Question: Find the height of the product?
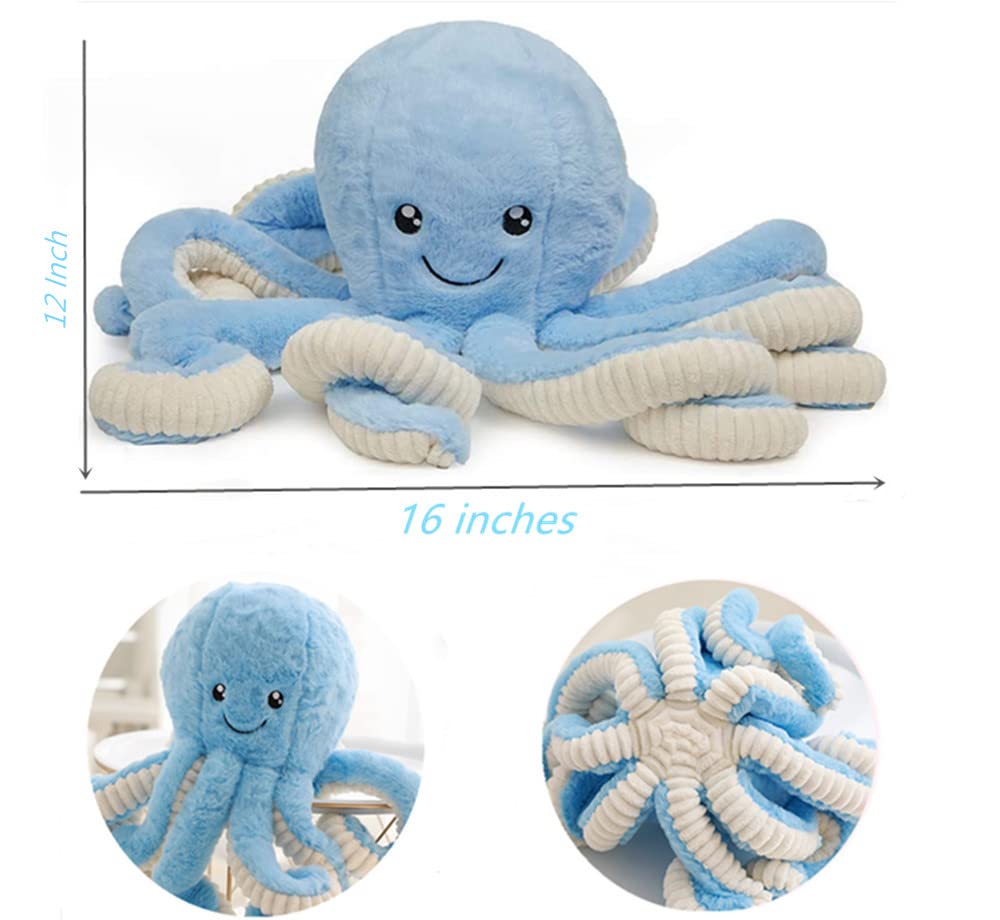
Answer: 12.0 inch